Upper Freehold Township, New Jersey

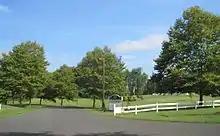
Entrance to the Horse Park of New Jersey

The Horse Park of New Jersey was conceived by equestrian enthusiasts concerned about the dwindling amount of land dedicated to their interests and activities. The Horse Park opened in 1987 on land initially purchased by the New Jersey Department of Environmental Protection with Green Acres funds, based on the input of the state's Equine Advisory Board, and is centrally located in Monmouth County's equine-oriented countryside.